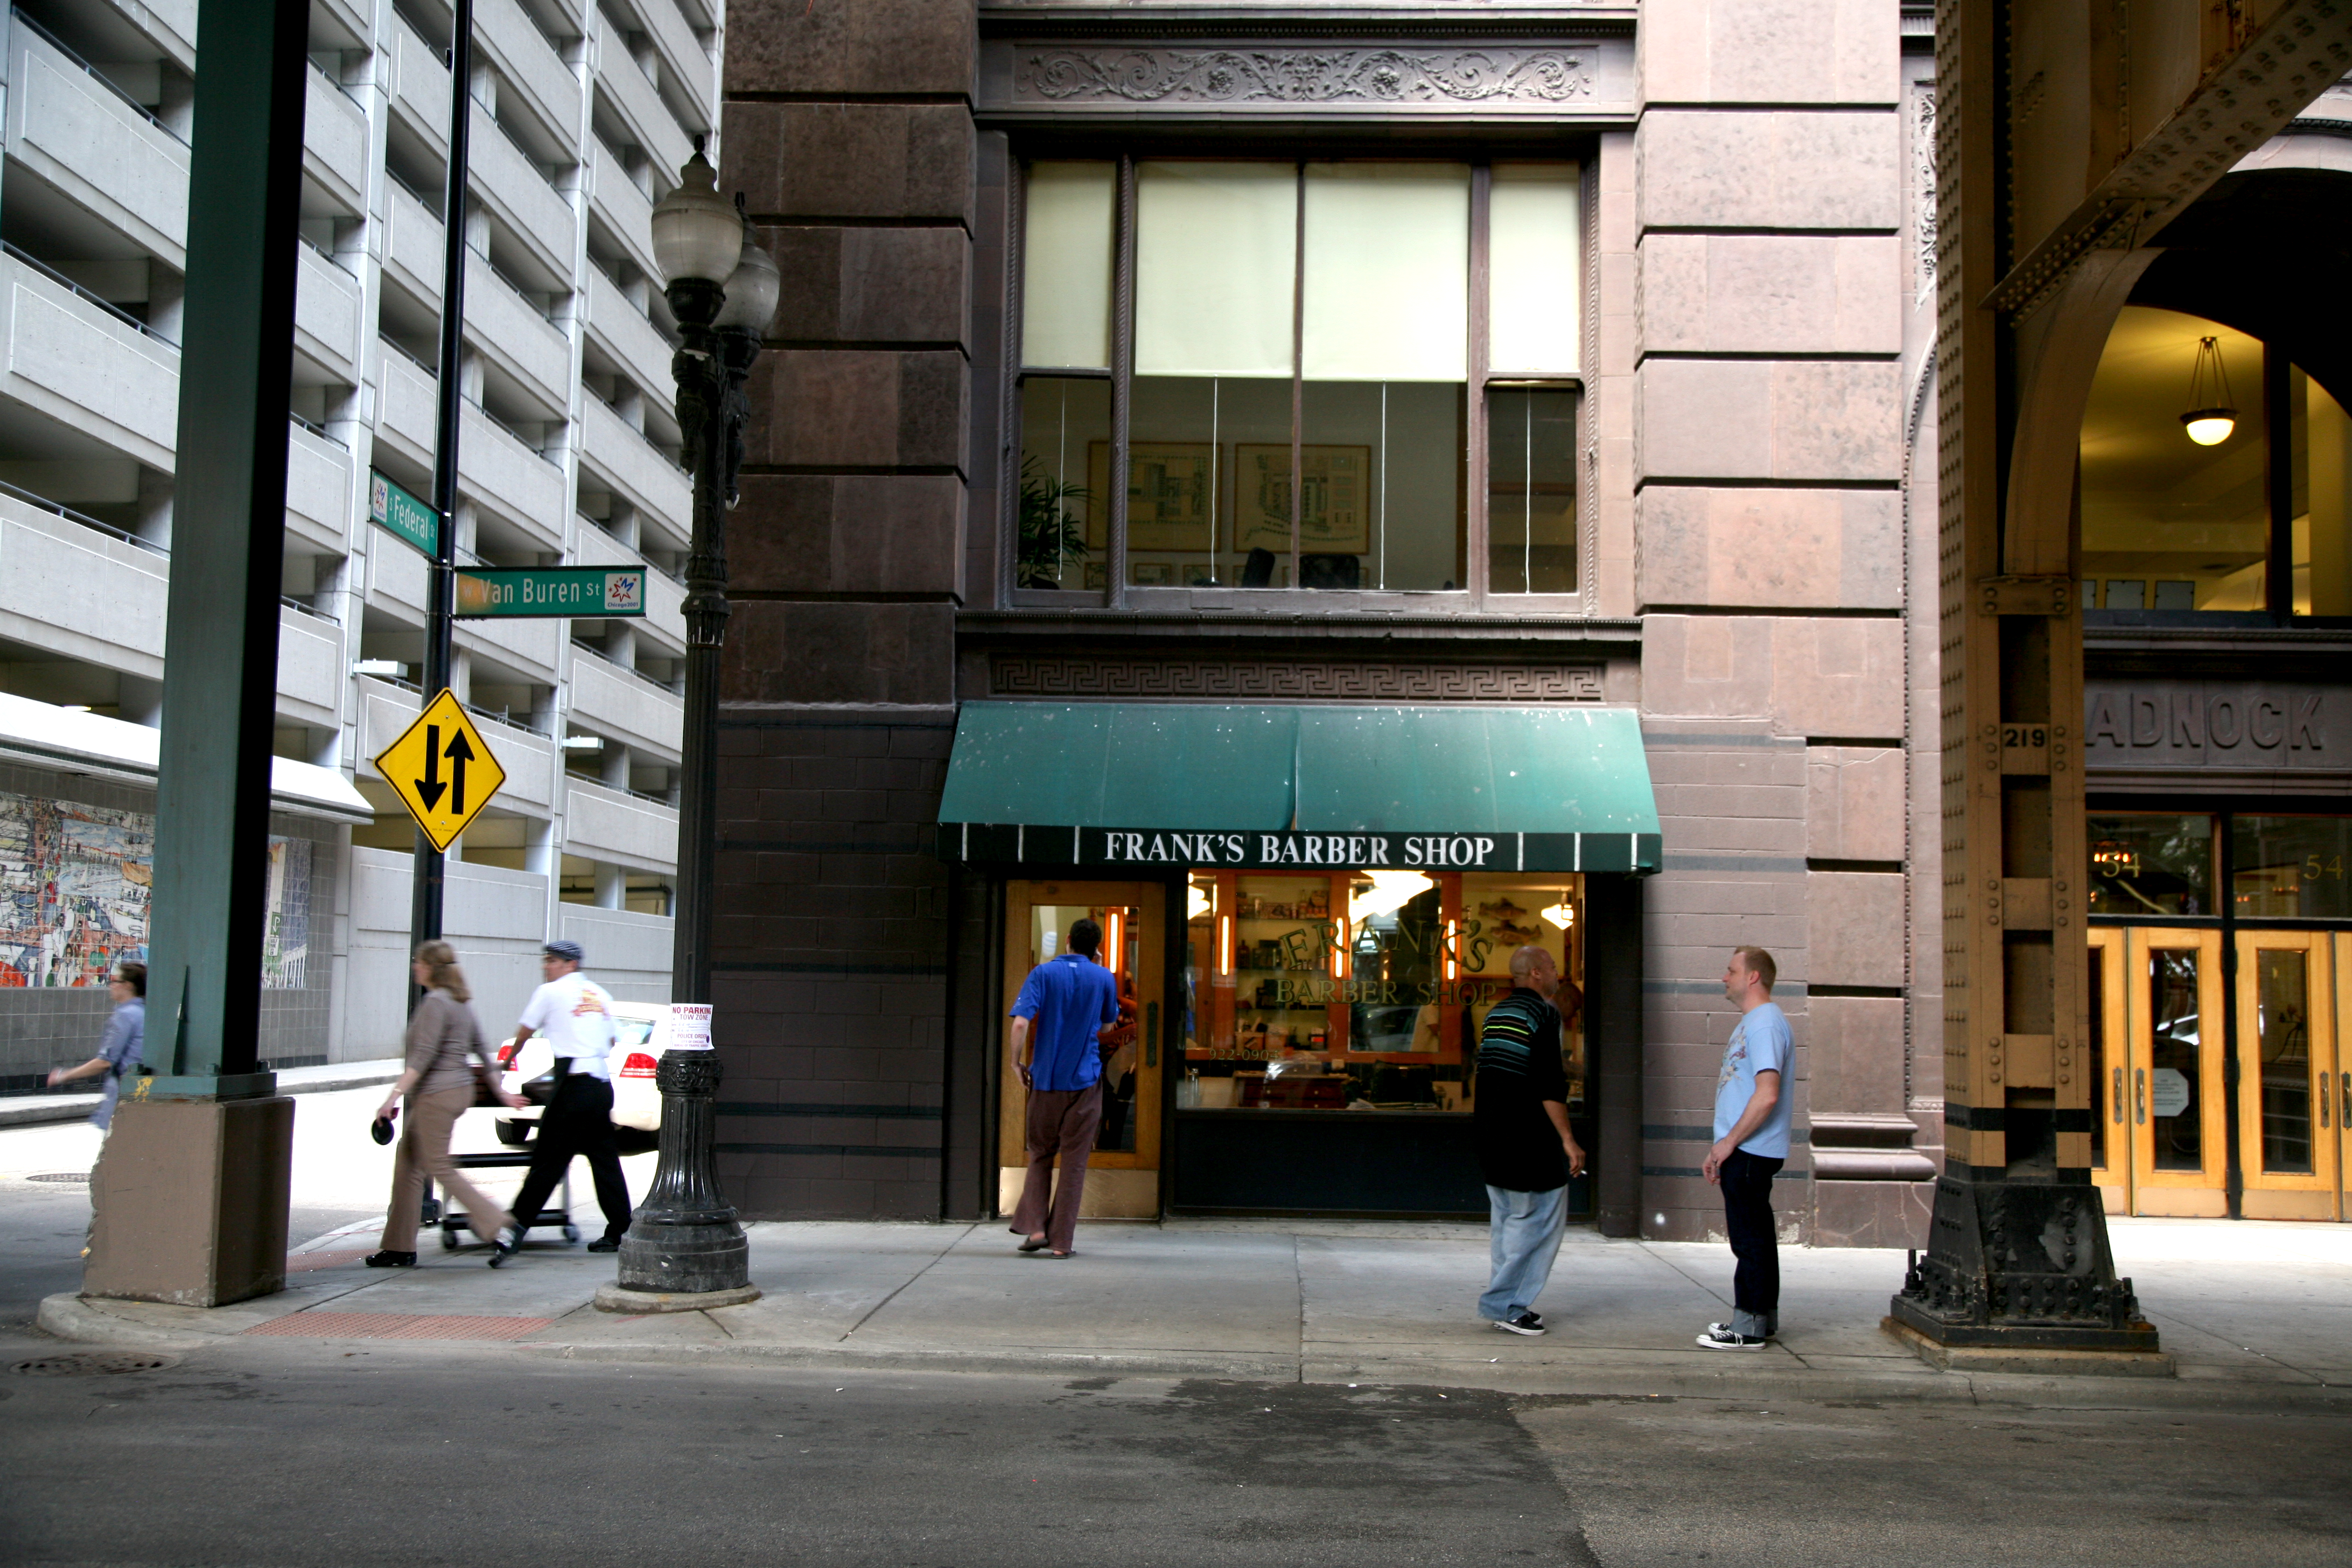
pedestrian, architecture, road, street, city, downtown, chicago, facade, shopping, interior design, infrastructure, 5d, barber, franksbarbershop, shopping mall, urban area